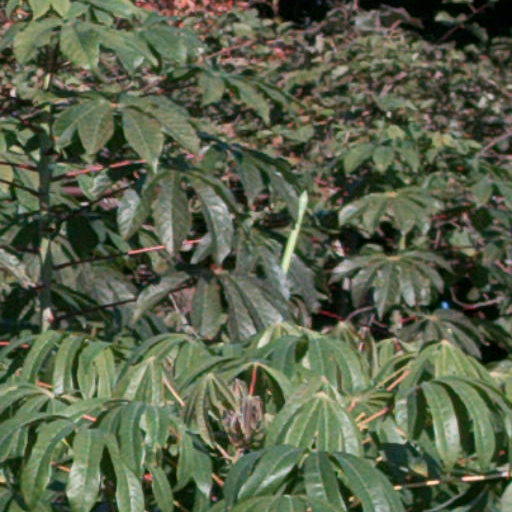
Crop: cassava